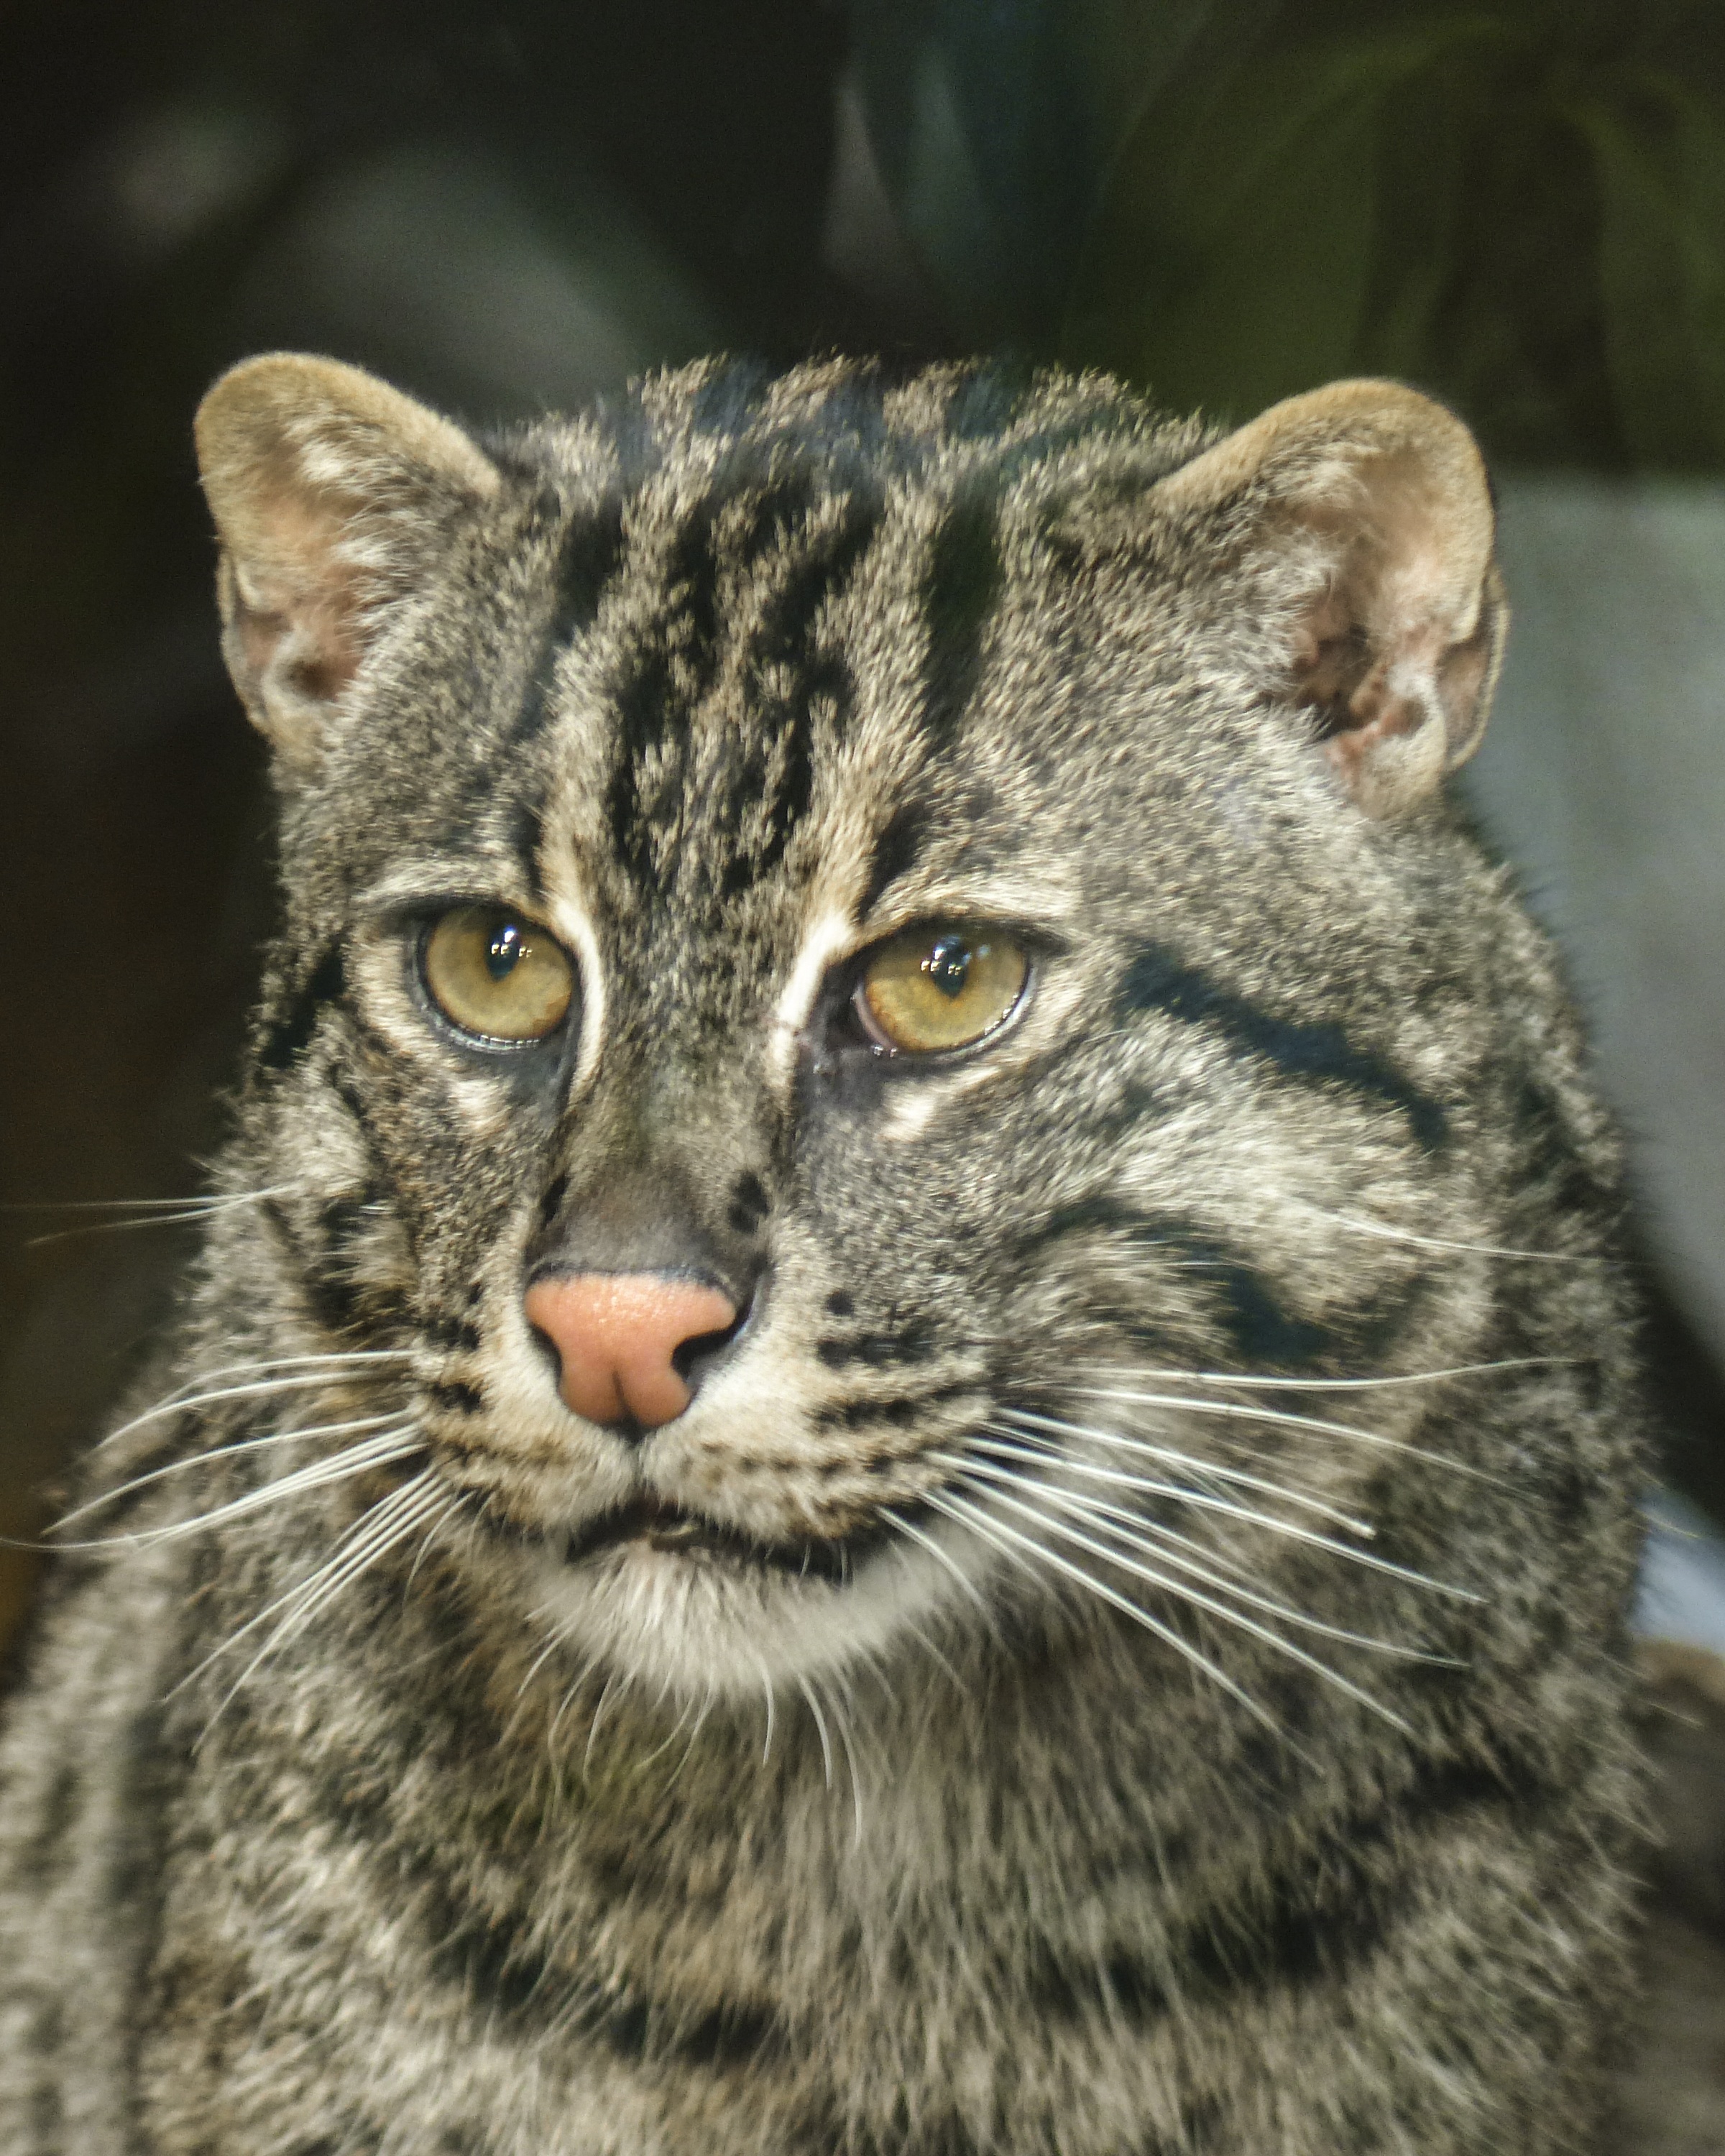
nature, wilderness, wildlife, fur, cat, feline, mammal, predator, fauna, striped, close up, whiskers, vertebrate, creature, hunter, bobcat, puma, snow leopard, ocelot, wild cat, small to medium sized cats, cat like mammal, domestic short haired cat, pixie bob, fish cat